Horse tongue

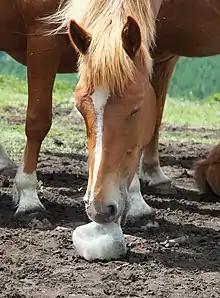
A horse licking a salt stone

The tongue allows horses to experience the sense of taste. Similar to all mammals, this sense is closely linked to olfaction, enabling horses to perceive what Michel-Antoine Leblanc refers to as "flaveurs".